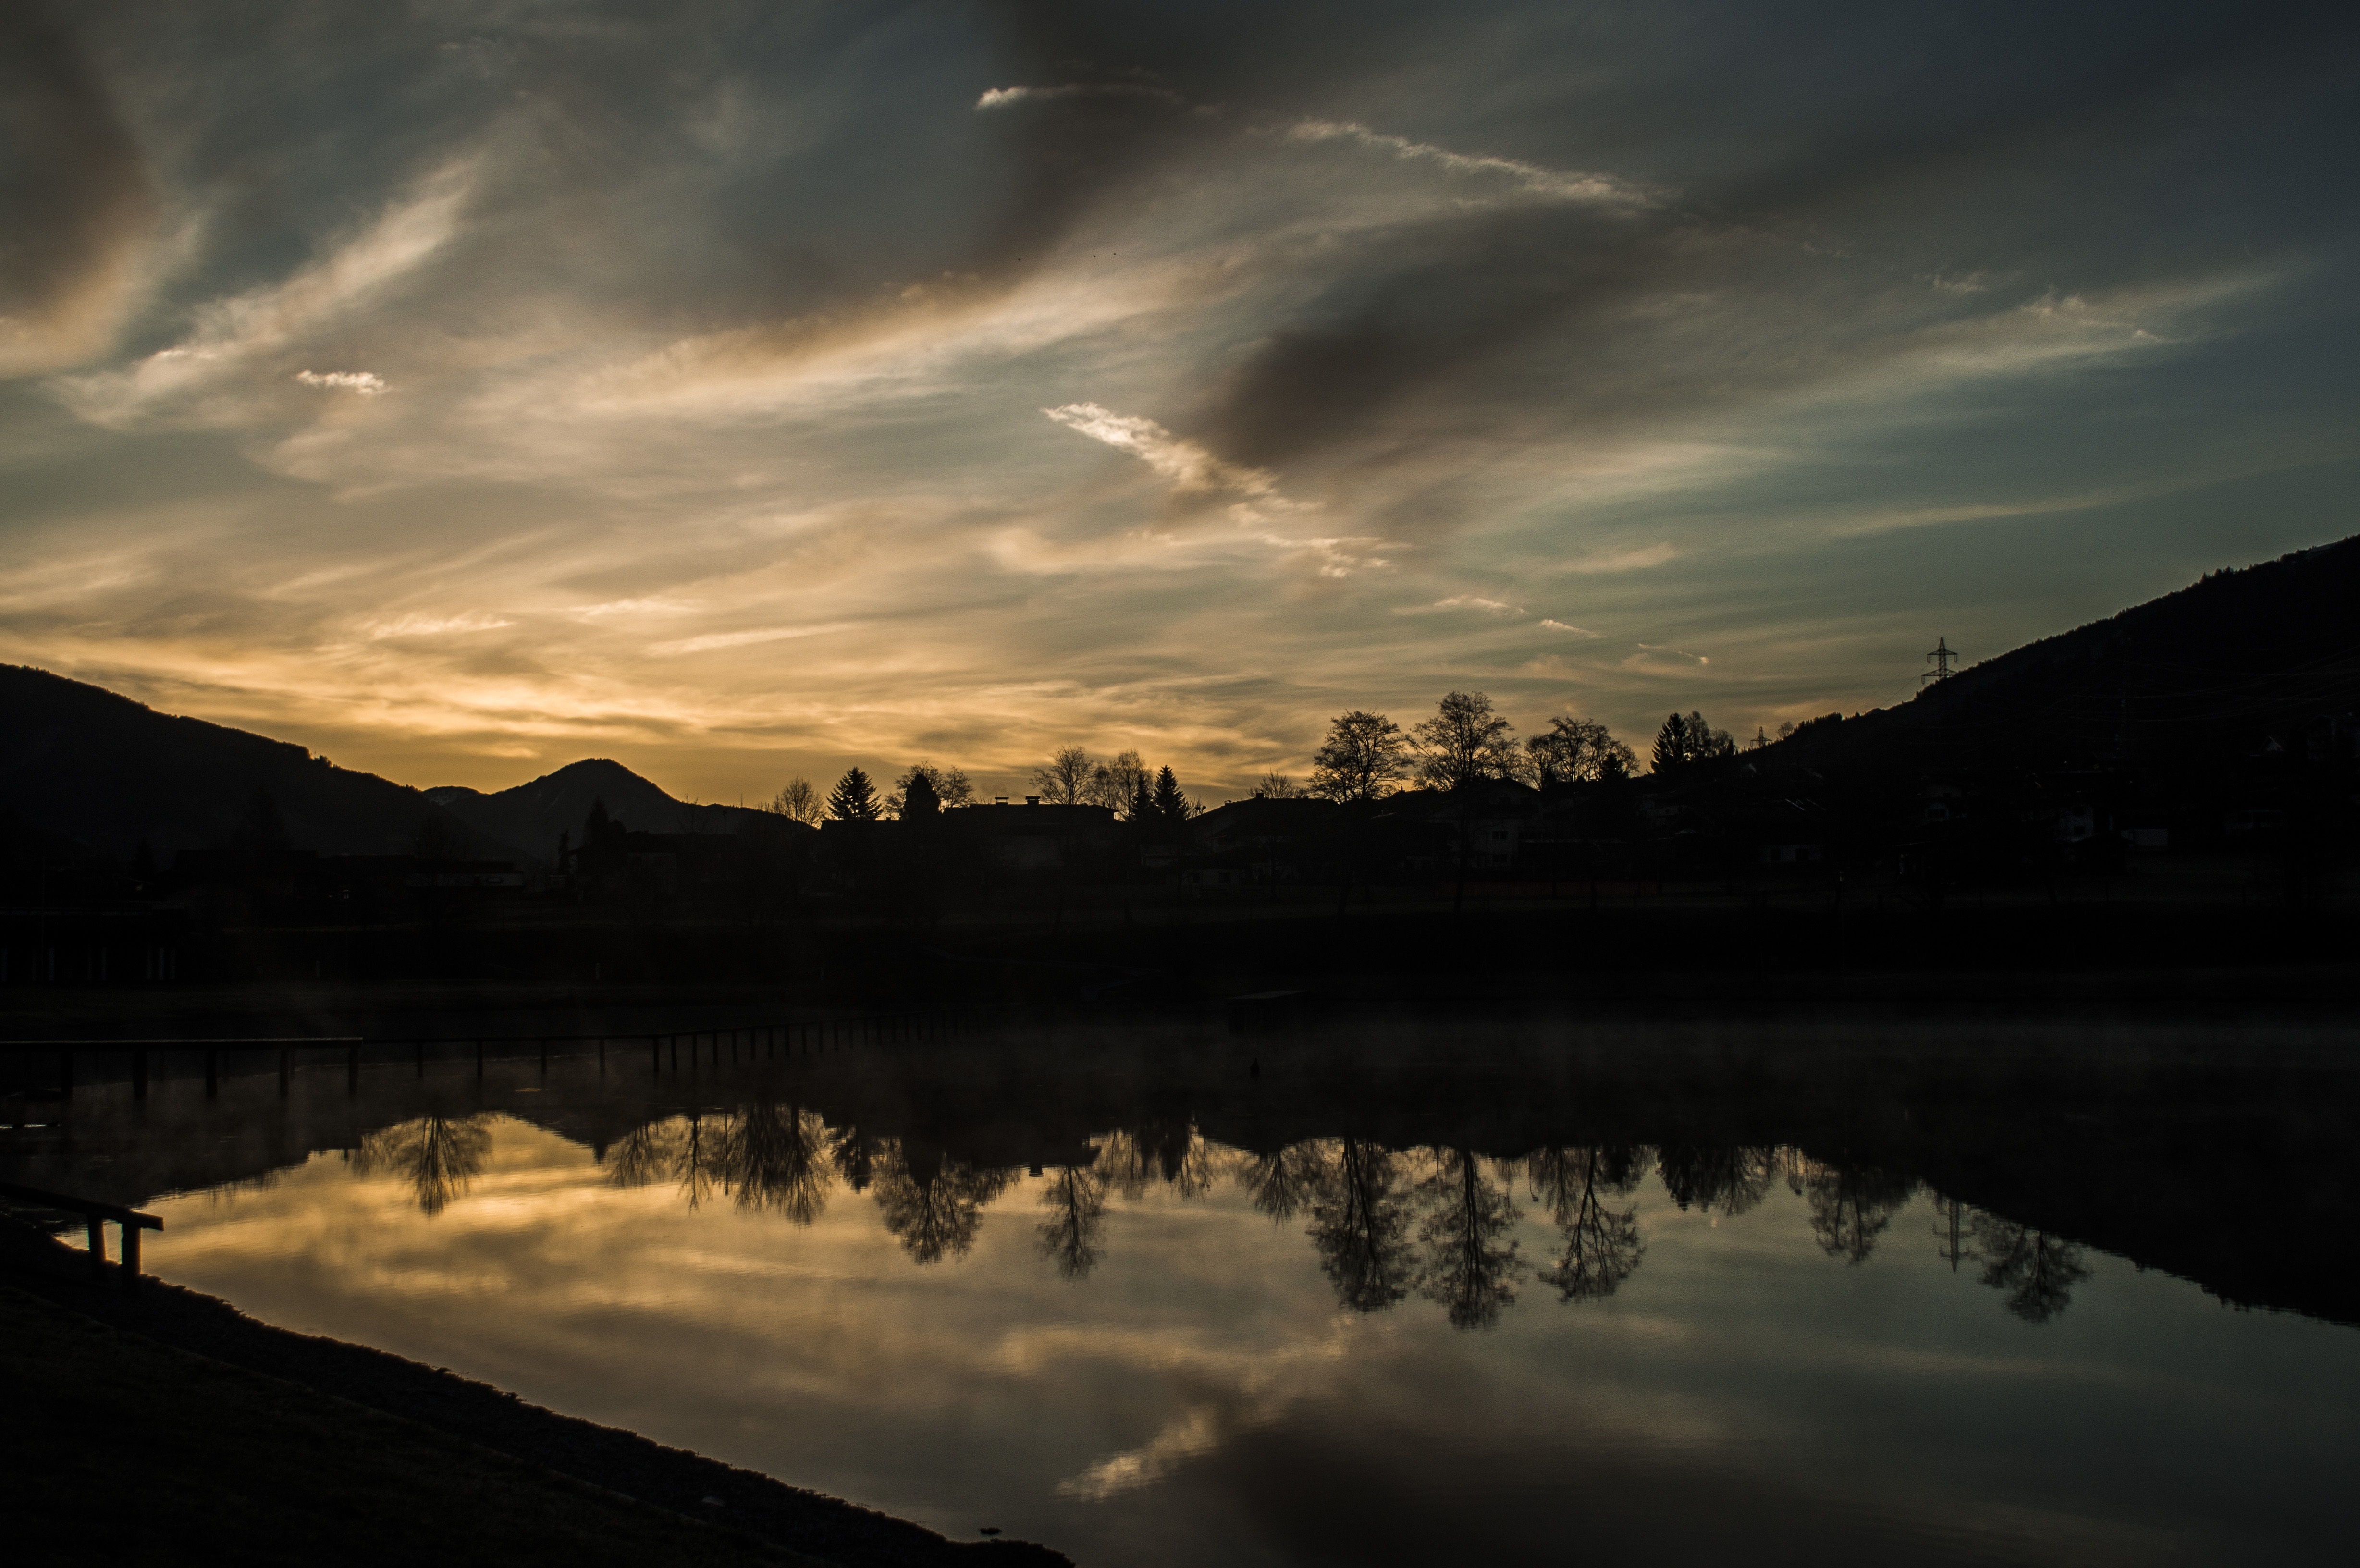
landscape, sea, water, nature, mountain, light, cloud, sky, sun, sunrise, sunset, night, sunlight, morning, lake, dawn, atmosphere, river, dusk, evening, reflection, darkness, reservoir, body of water, austria, mood, loch, mirroring, atmospheric, water reflection, meteorological phenomenon, salzburger land, atmospheric phenomenon